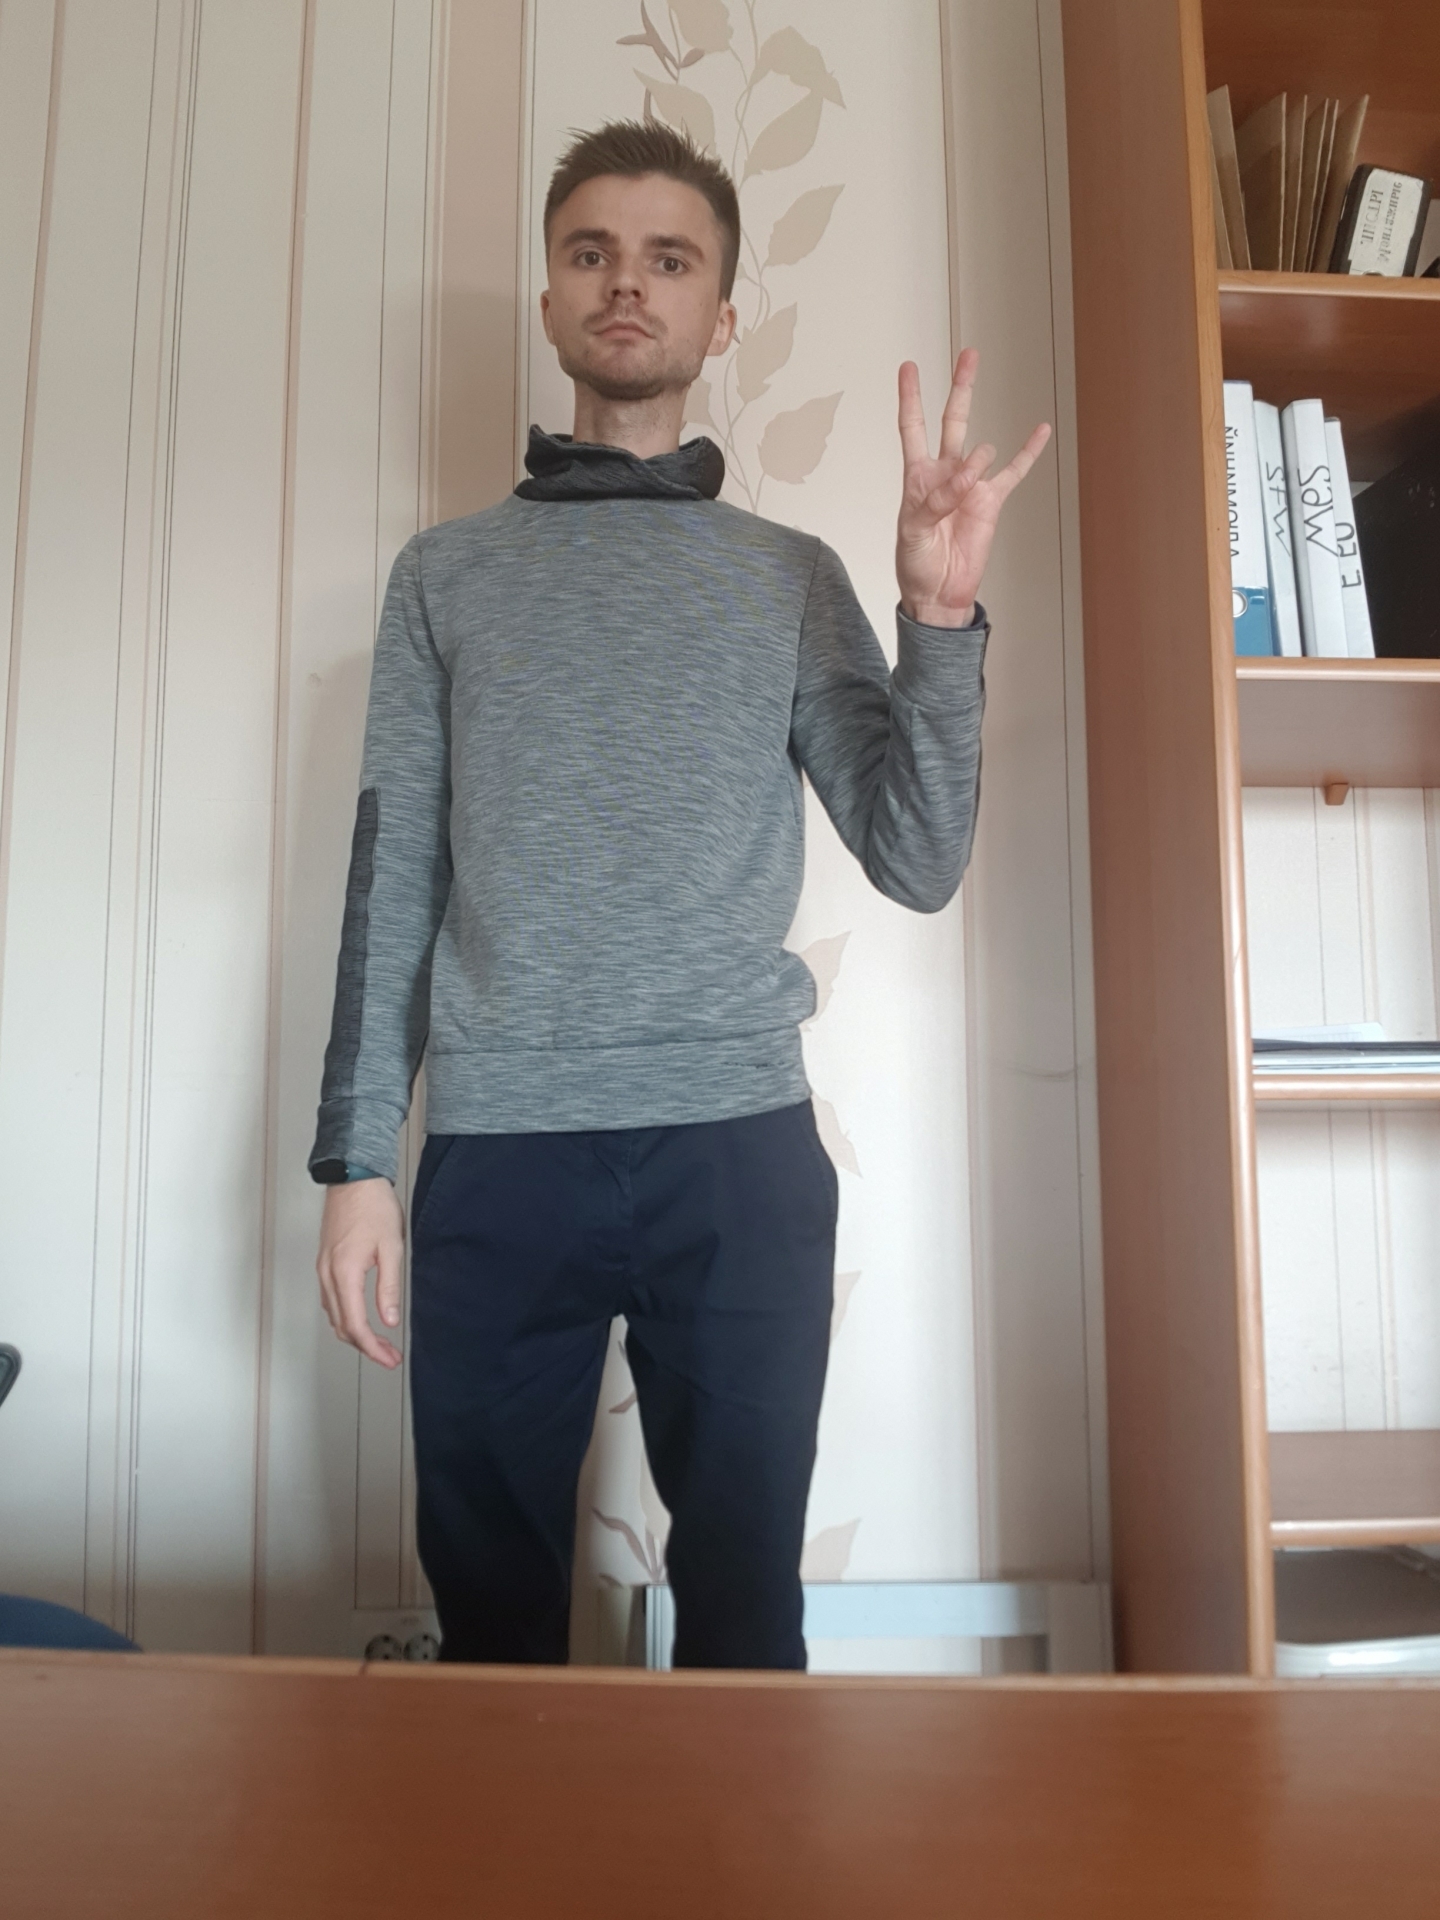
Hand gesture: three3